Tailteann Games (Irish Free State)

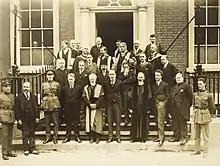
Irish and foreign dignitaries at the RIA

The Tailteann Games or Aonach Tailteann was an Irish sporting and cultural festival held in the Irish Free State in 1924, 1928, and 1932. It was intended as a modern revival of the Tailteann Games held from legendary times until the Norman invasion of Ireland; as such it drew inspiration from the Modern Olympics revival of the Ancient Olympics.